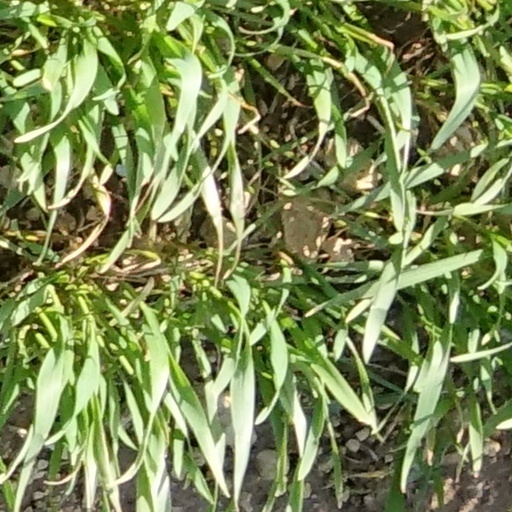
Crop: wheat